Claire Lehmann

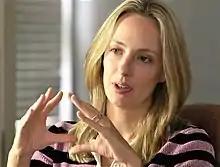
Lehmann in 2019

Claire Lehmann ("née" Jensen; born 18 July 1985) is an Australian journalist, publisher, and the founding editor of "Quillette".